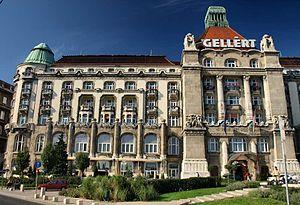
Le 11ᵉ arrondissement de Budapest ou Újbuda est un arrondissement de Budapest. Il est situé au sud-ouest de la capitale hongroise, sur la rive occidentale du Danube. Il est bordé au nord par le 1ᵉʳ et 12ᵉ arrondissement, à l'est par le 9ᵉ et 21ᵉ et au sud par le 22ᵉ. Situé à la périphérie du centre-ville, il est limitrophe à l'ouest de la commune de Budaörs.
L'hôtel Gellért est un hôtel du 11ᵉ arrondissement de Budapest. Situé au pied du Gellért-hegy, sur la rive droite du Danube, à proximité du pont Szabadság híd, il est adossé au complexe thermal Gellért.